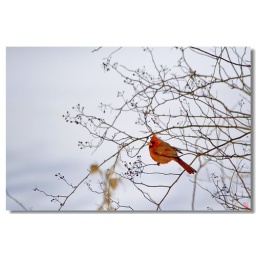
forest hill park in winter 2007